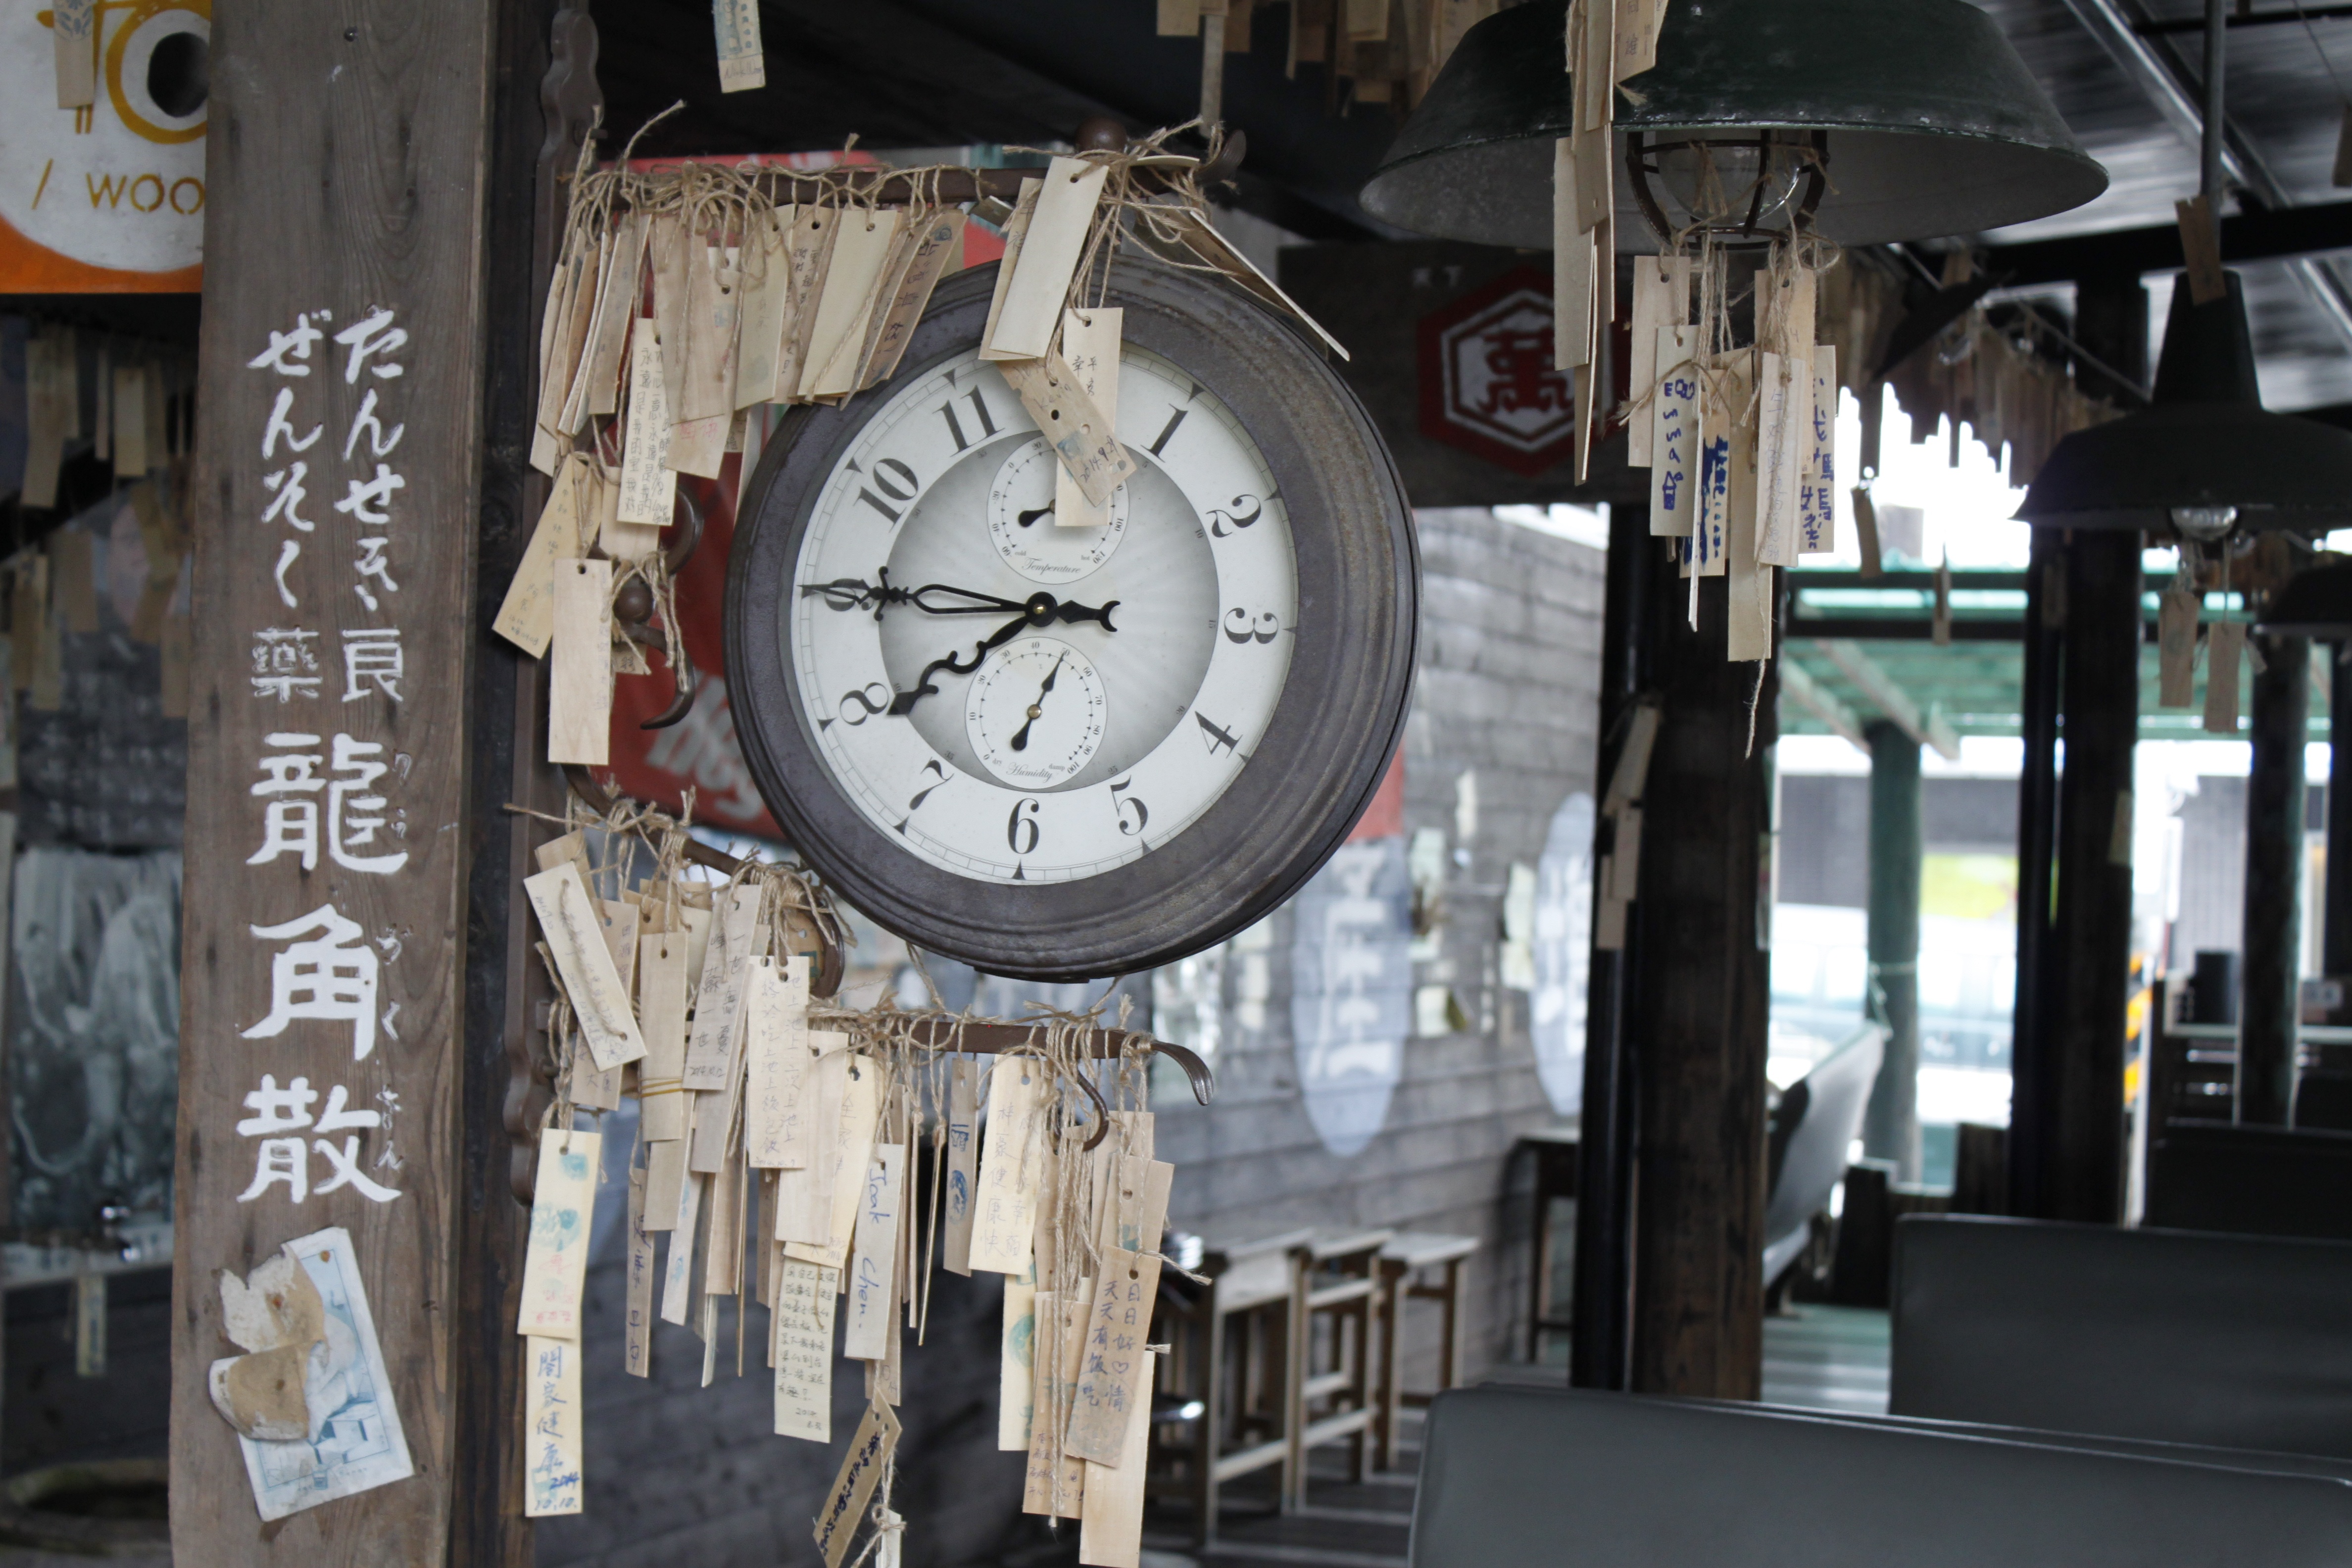
railway, clock, building, old, rail, train, station, tourism